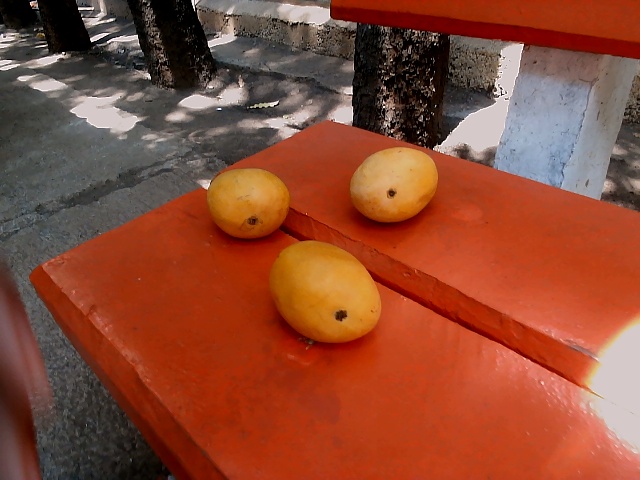
Label: Ripe_Mango